Nineteenth-century theatre

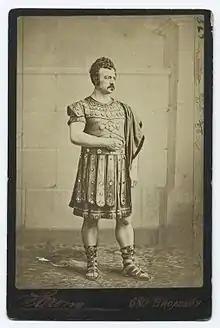
Edwin Forrest as Spartacus in "The Gladiator."

Theatres throughout the century were dominated by actor-managers who managed the establishments and often acted in the lead roles. Henry Irving, Charles Kean and Herbert Beerbohm Tree are all examples of managers who created productions in which they were the star performer. Irving especially dominated the Lyceum Theatre for almost 30 years from 1871 to 1899 and was hero-worshipped by his audiences. When he died in 1905, King Edward VII and Theodore Roosevelt send their condolences. Among these actor-managers, Shakespeare was often the most popular writer as his plays afforded them great dramatic opportunity and name recognition. The stage spectacle of these productions was often more important than the play and texts were often cut to give maximum exposure to the leading roles. However, they also introduced significant reforms into the theatrical process. For example, William Charles Macready was the first to introduce proper rehearsals to the process. Before this lead actors would rarely rehearse their parts with the rest of the cast: Edmund Kean's most famous direction to his fellow actors being, "stand upstage of me and do your worst."